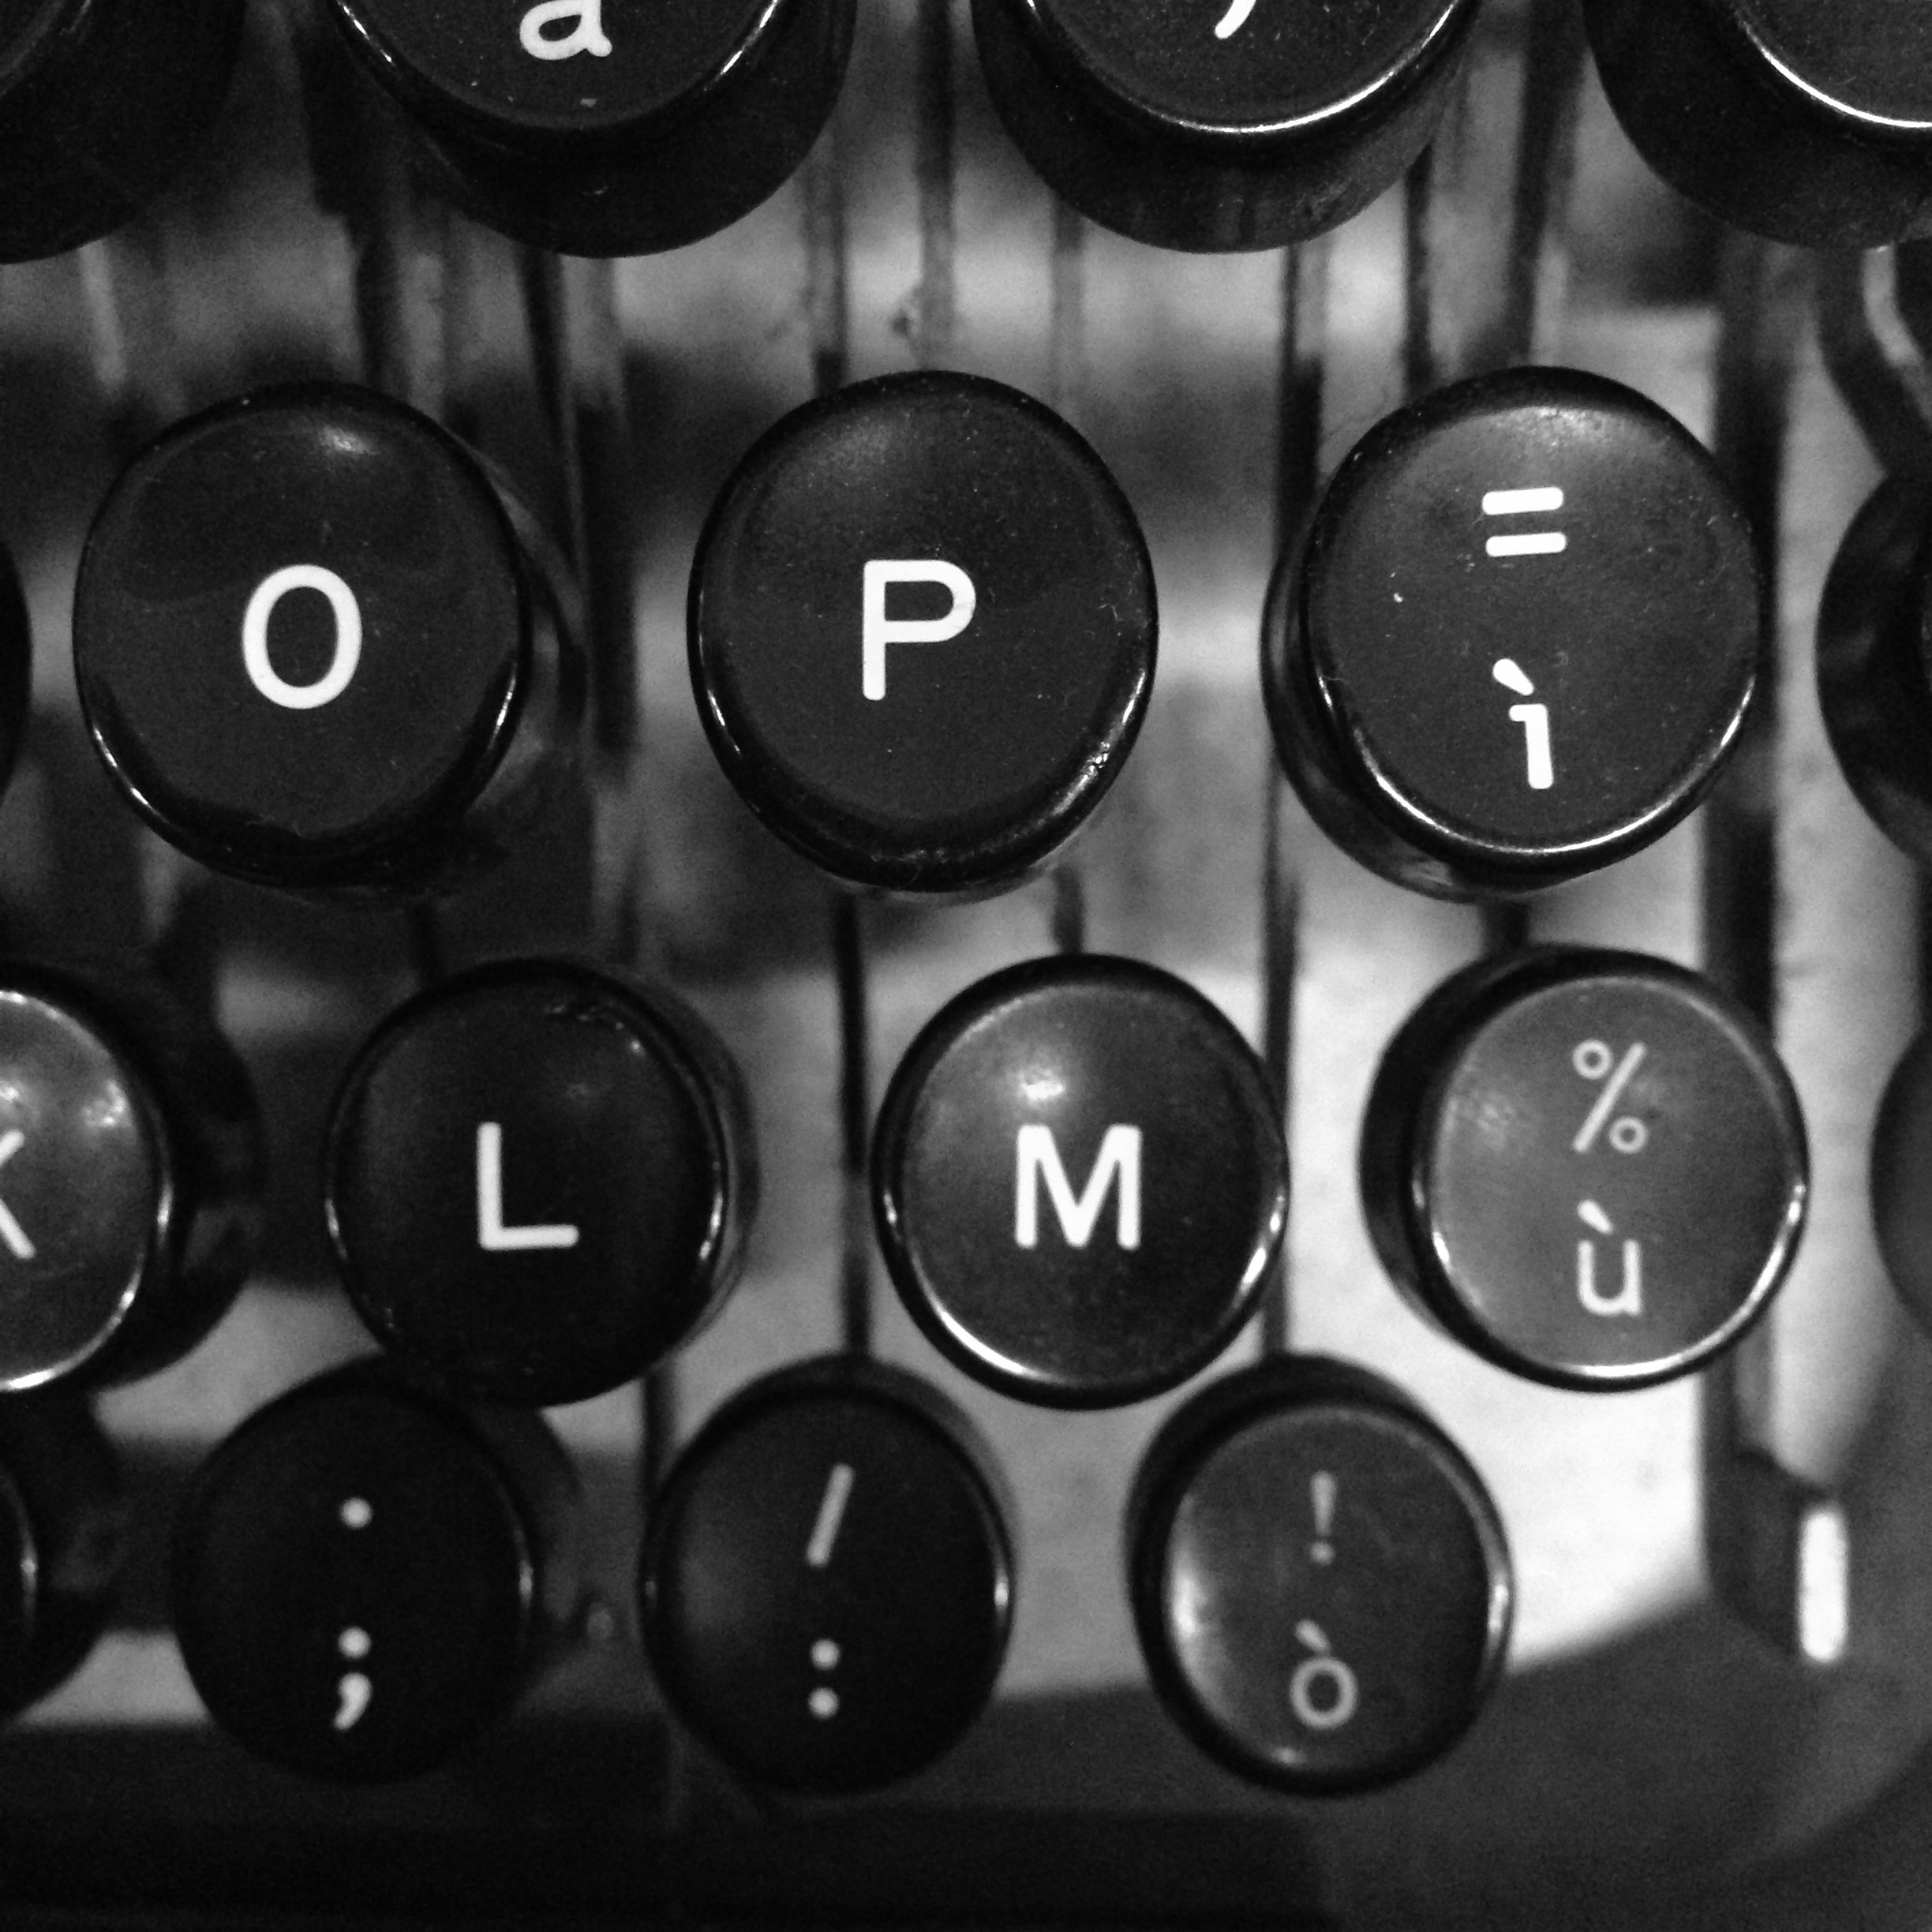
black and white, photography, vintage, wheel, number, typewriter, black, monochrome, circle, font, keys, letters, shape, monochrome photography